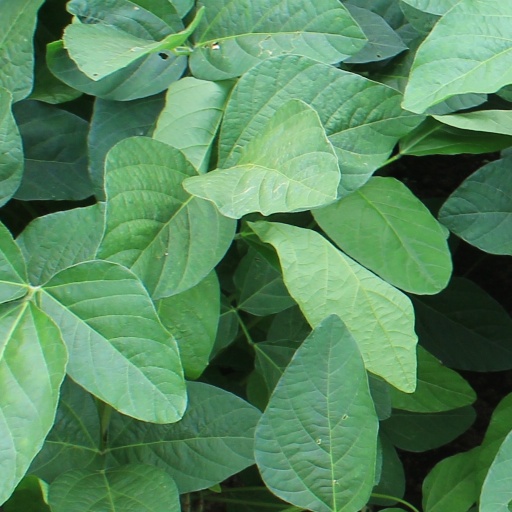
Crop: soybean